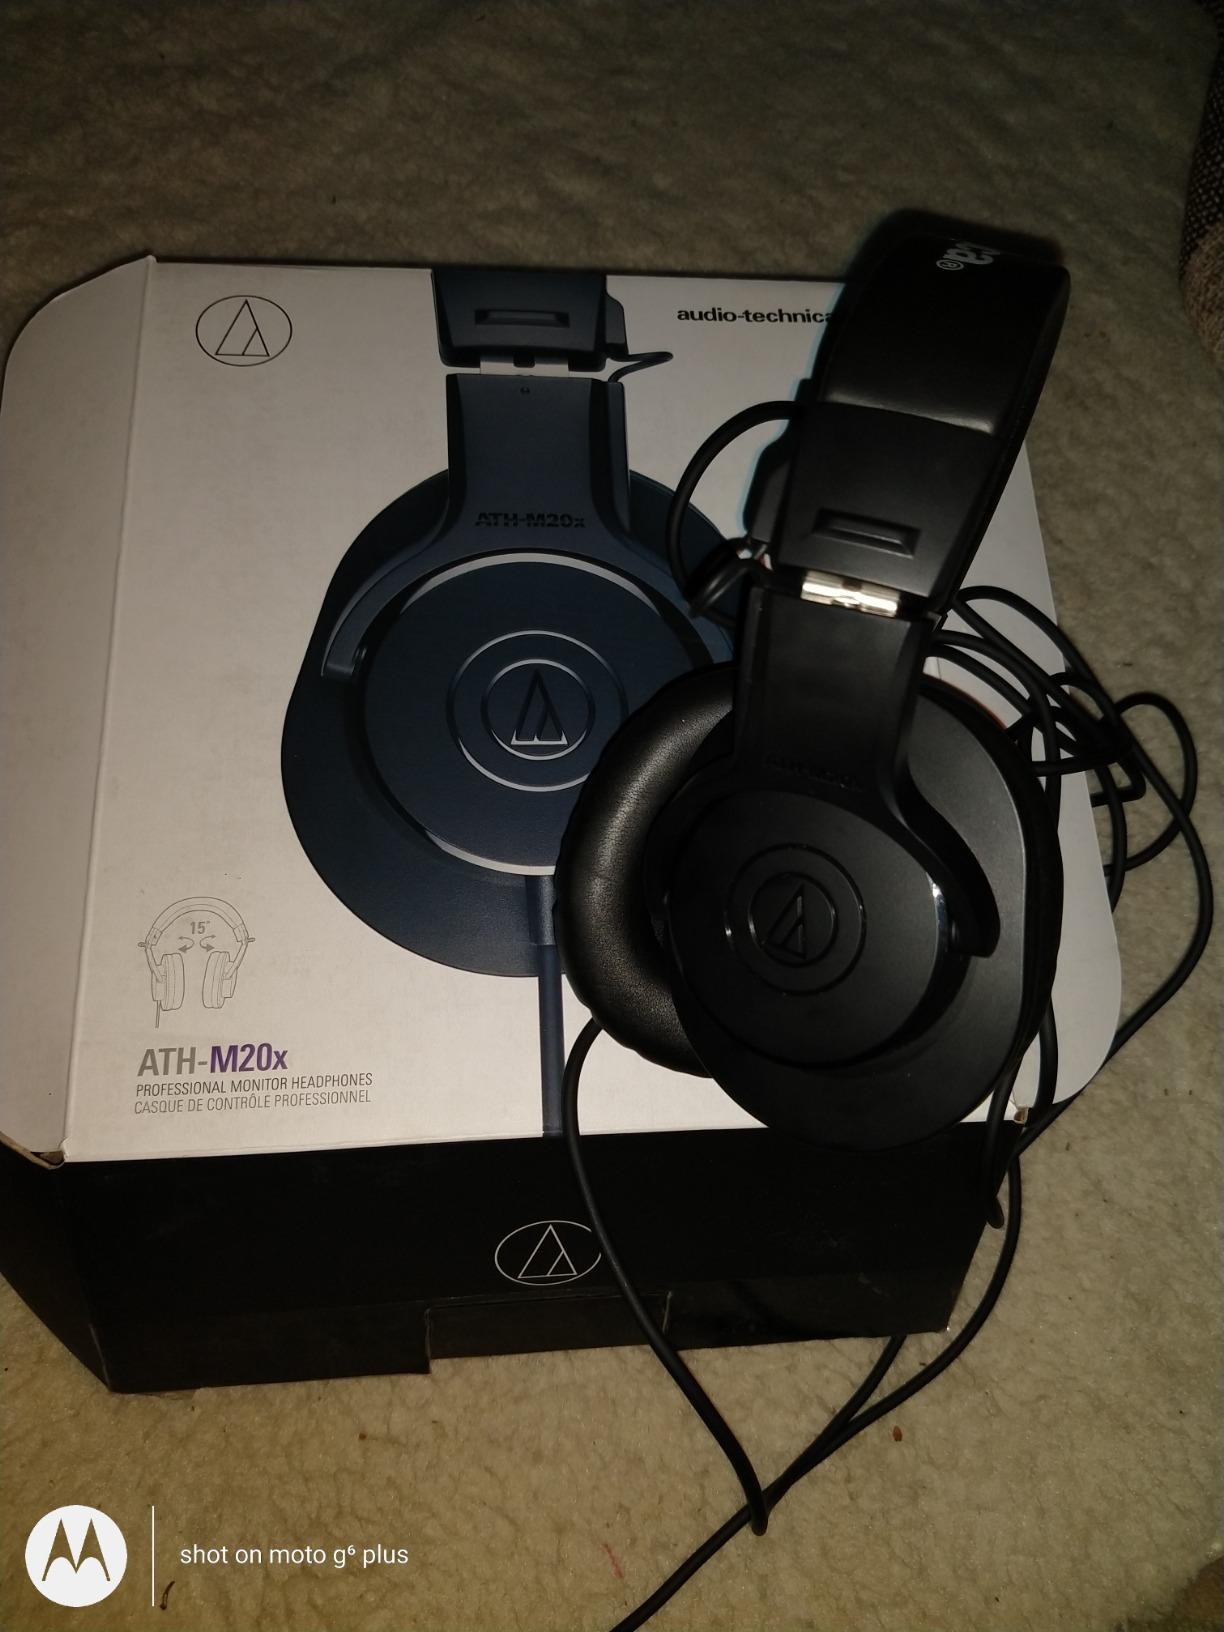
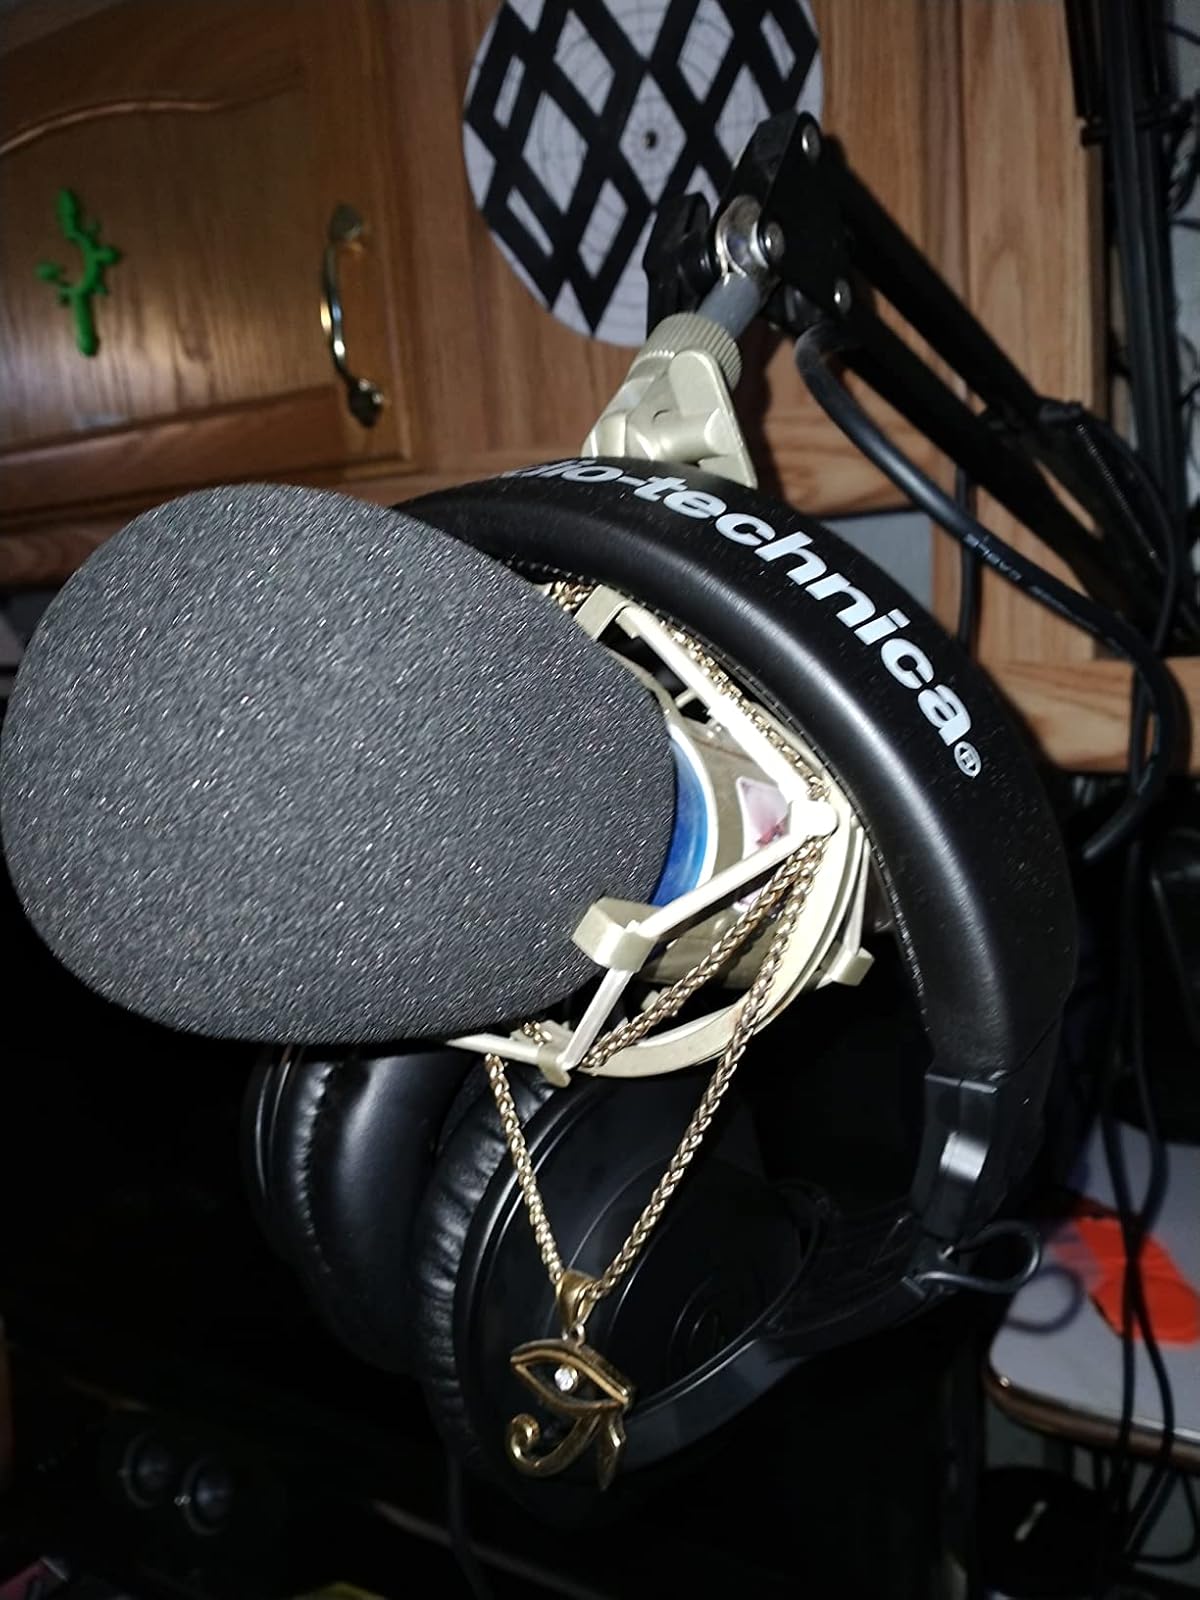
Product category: headphones
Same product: yes